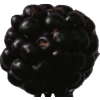
Label: blackberry